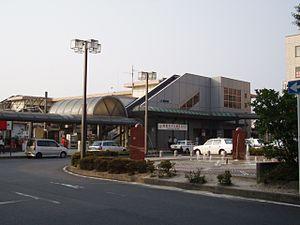
La gare de Seta est une gare ferroviaire située à Ōtsu, dans la préfecture de Shiga au Japon.